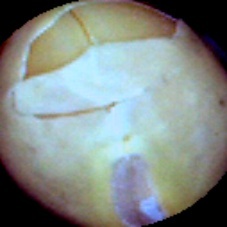
Label: Skin-damaged